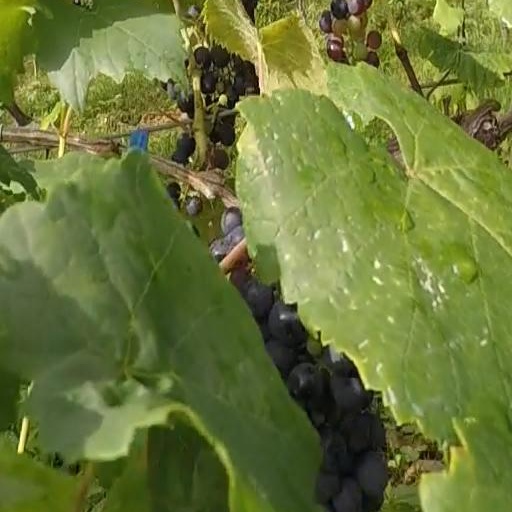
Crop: grape